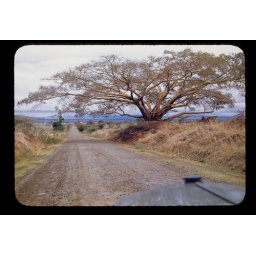
On the road from Nazareth to Addis. The tree was still there in 1976.#695